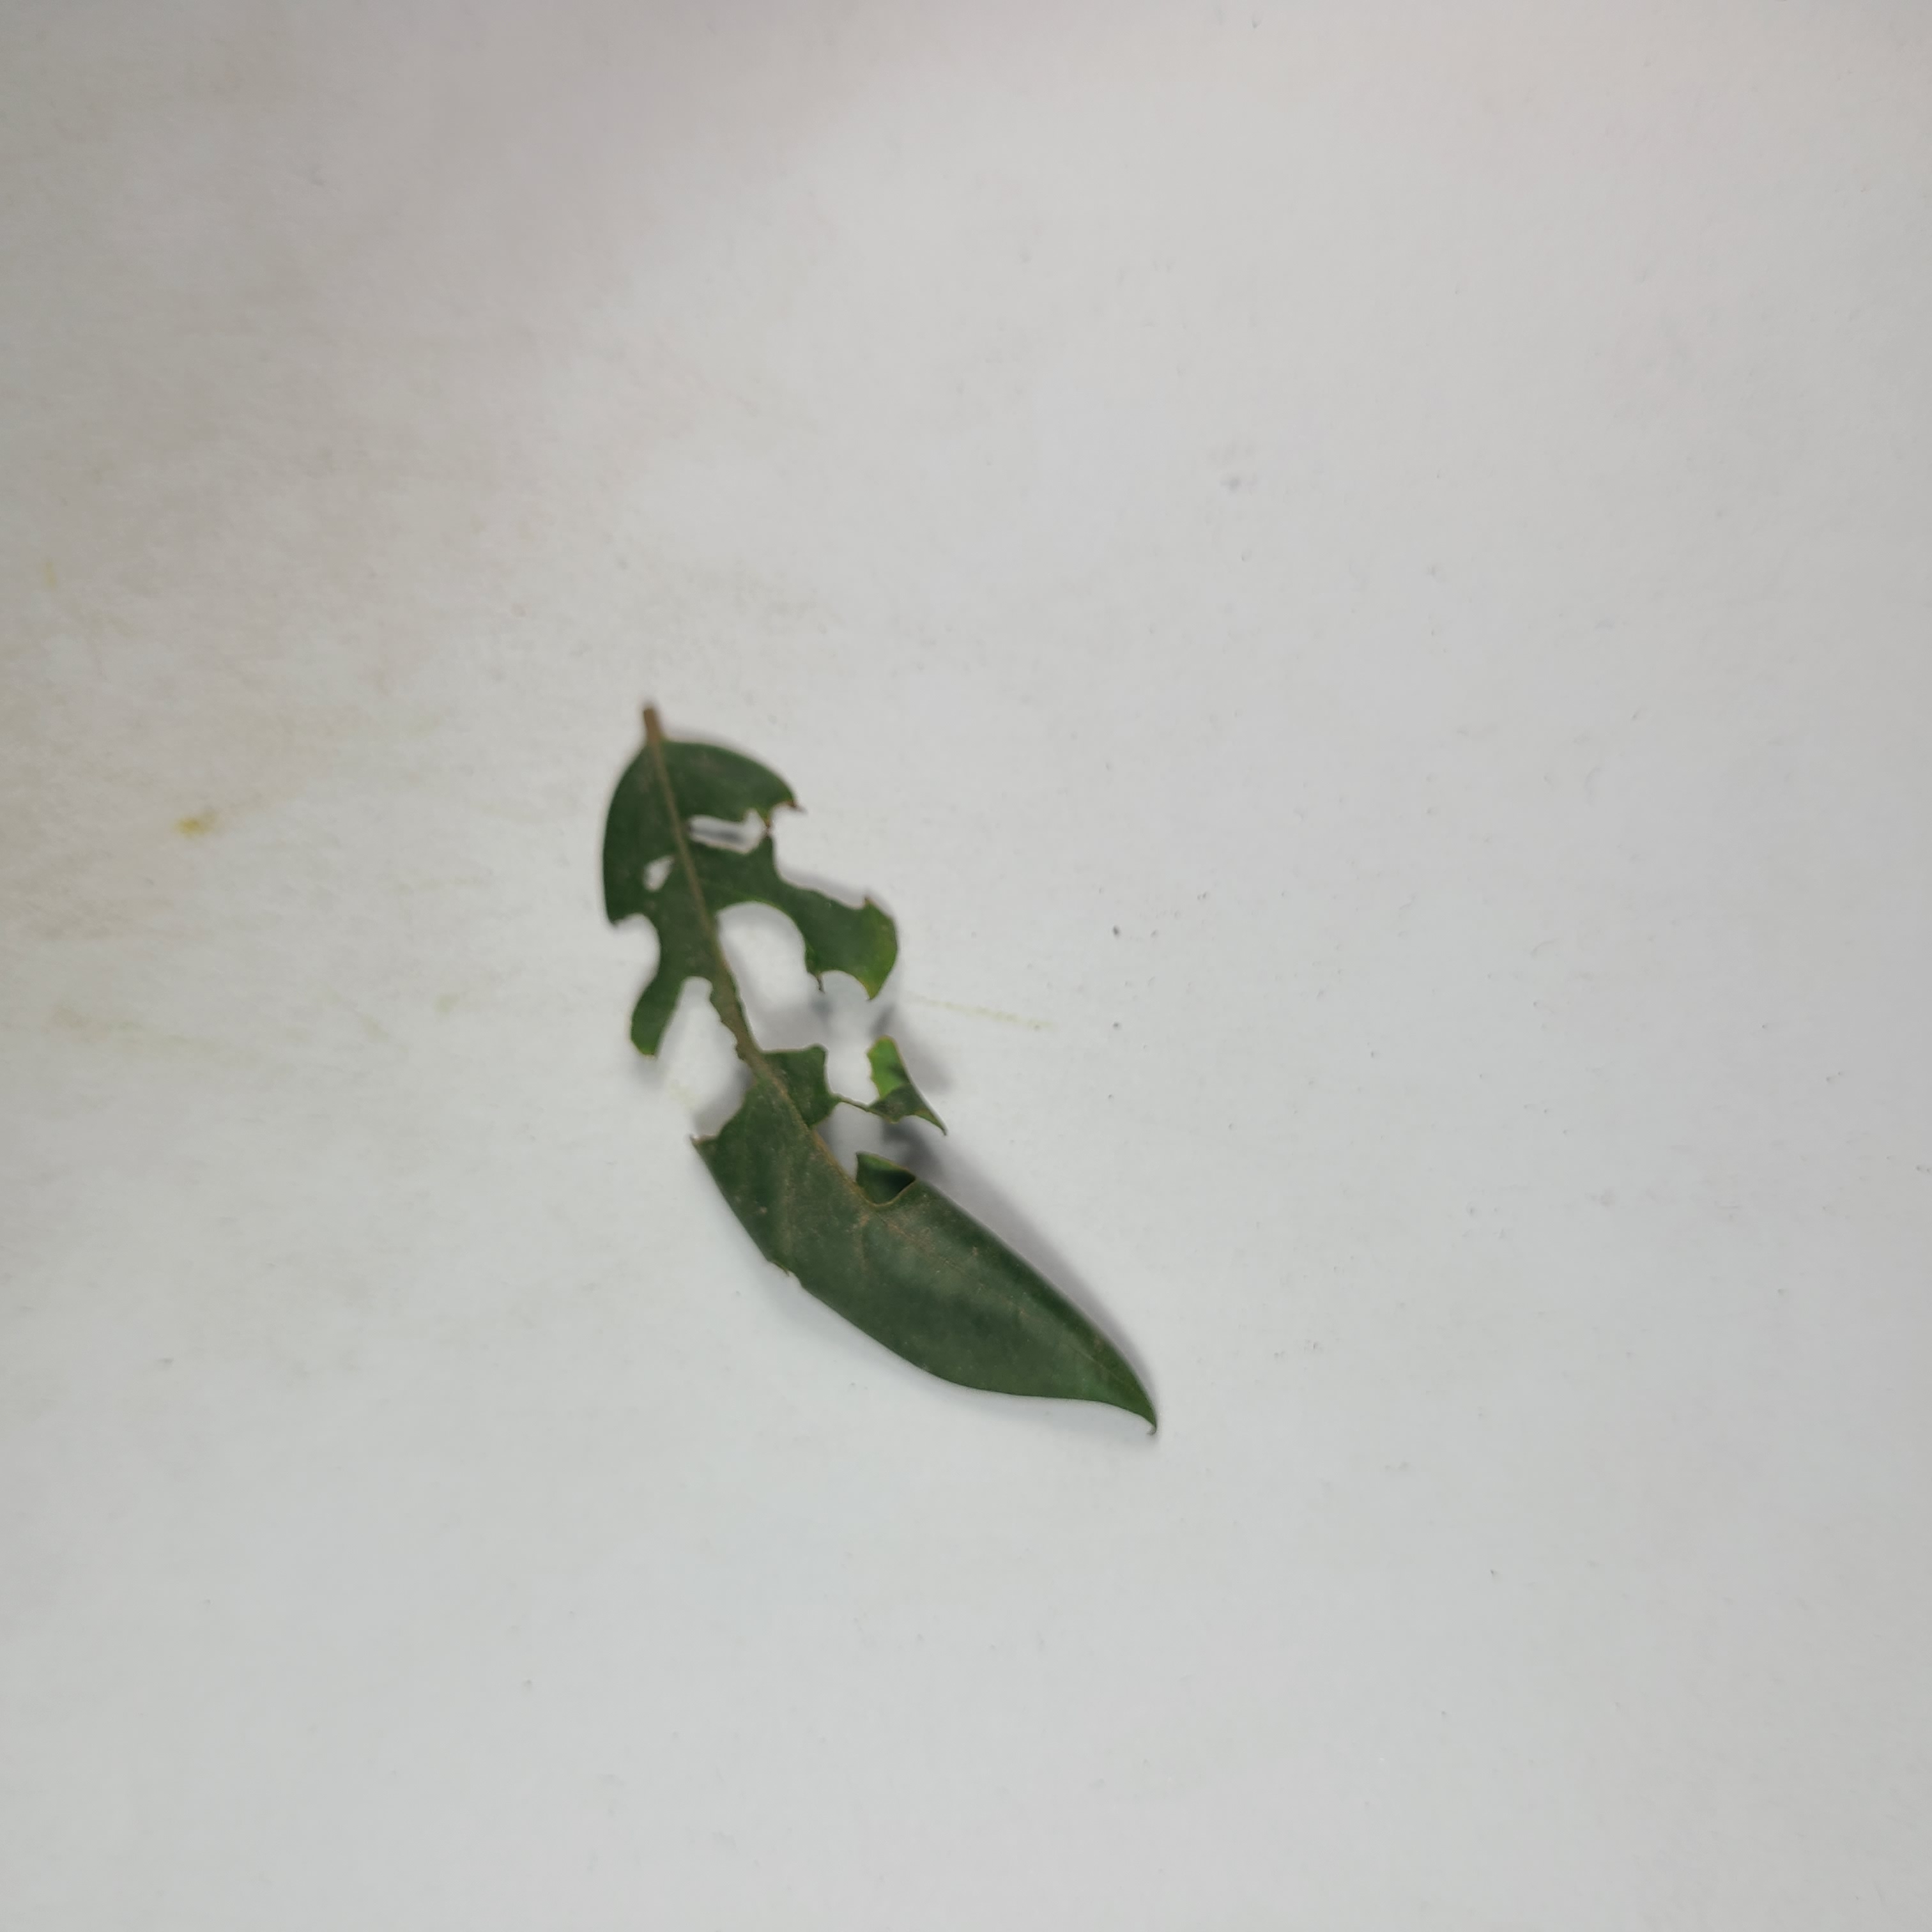
Label: Insect Hole leaves